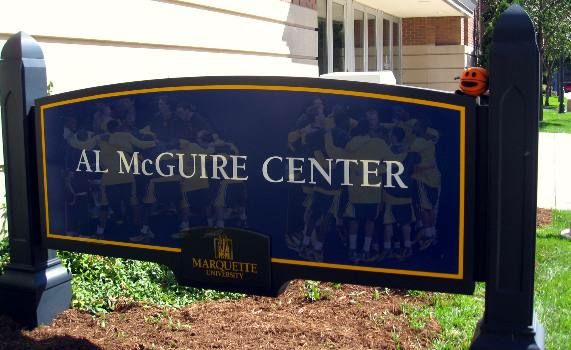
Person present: No